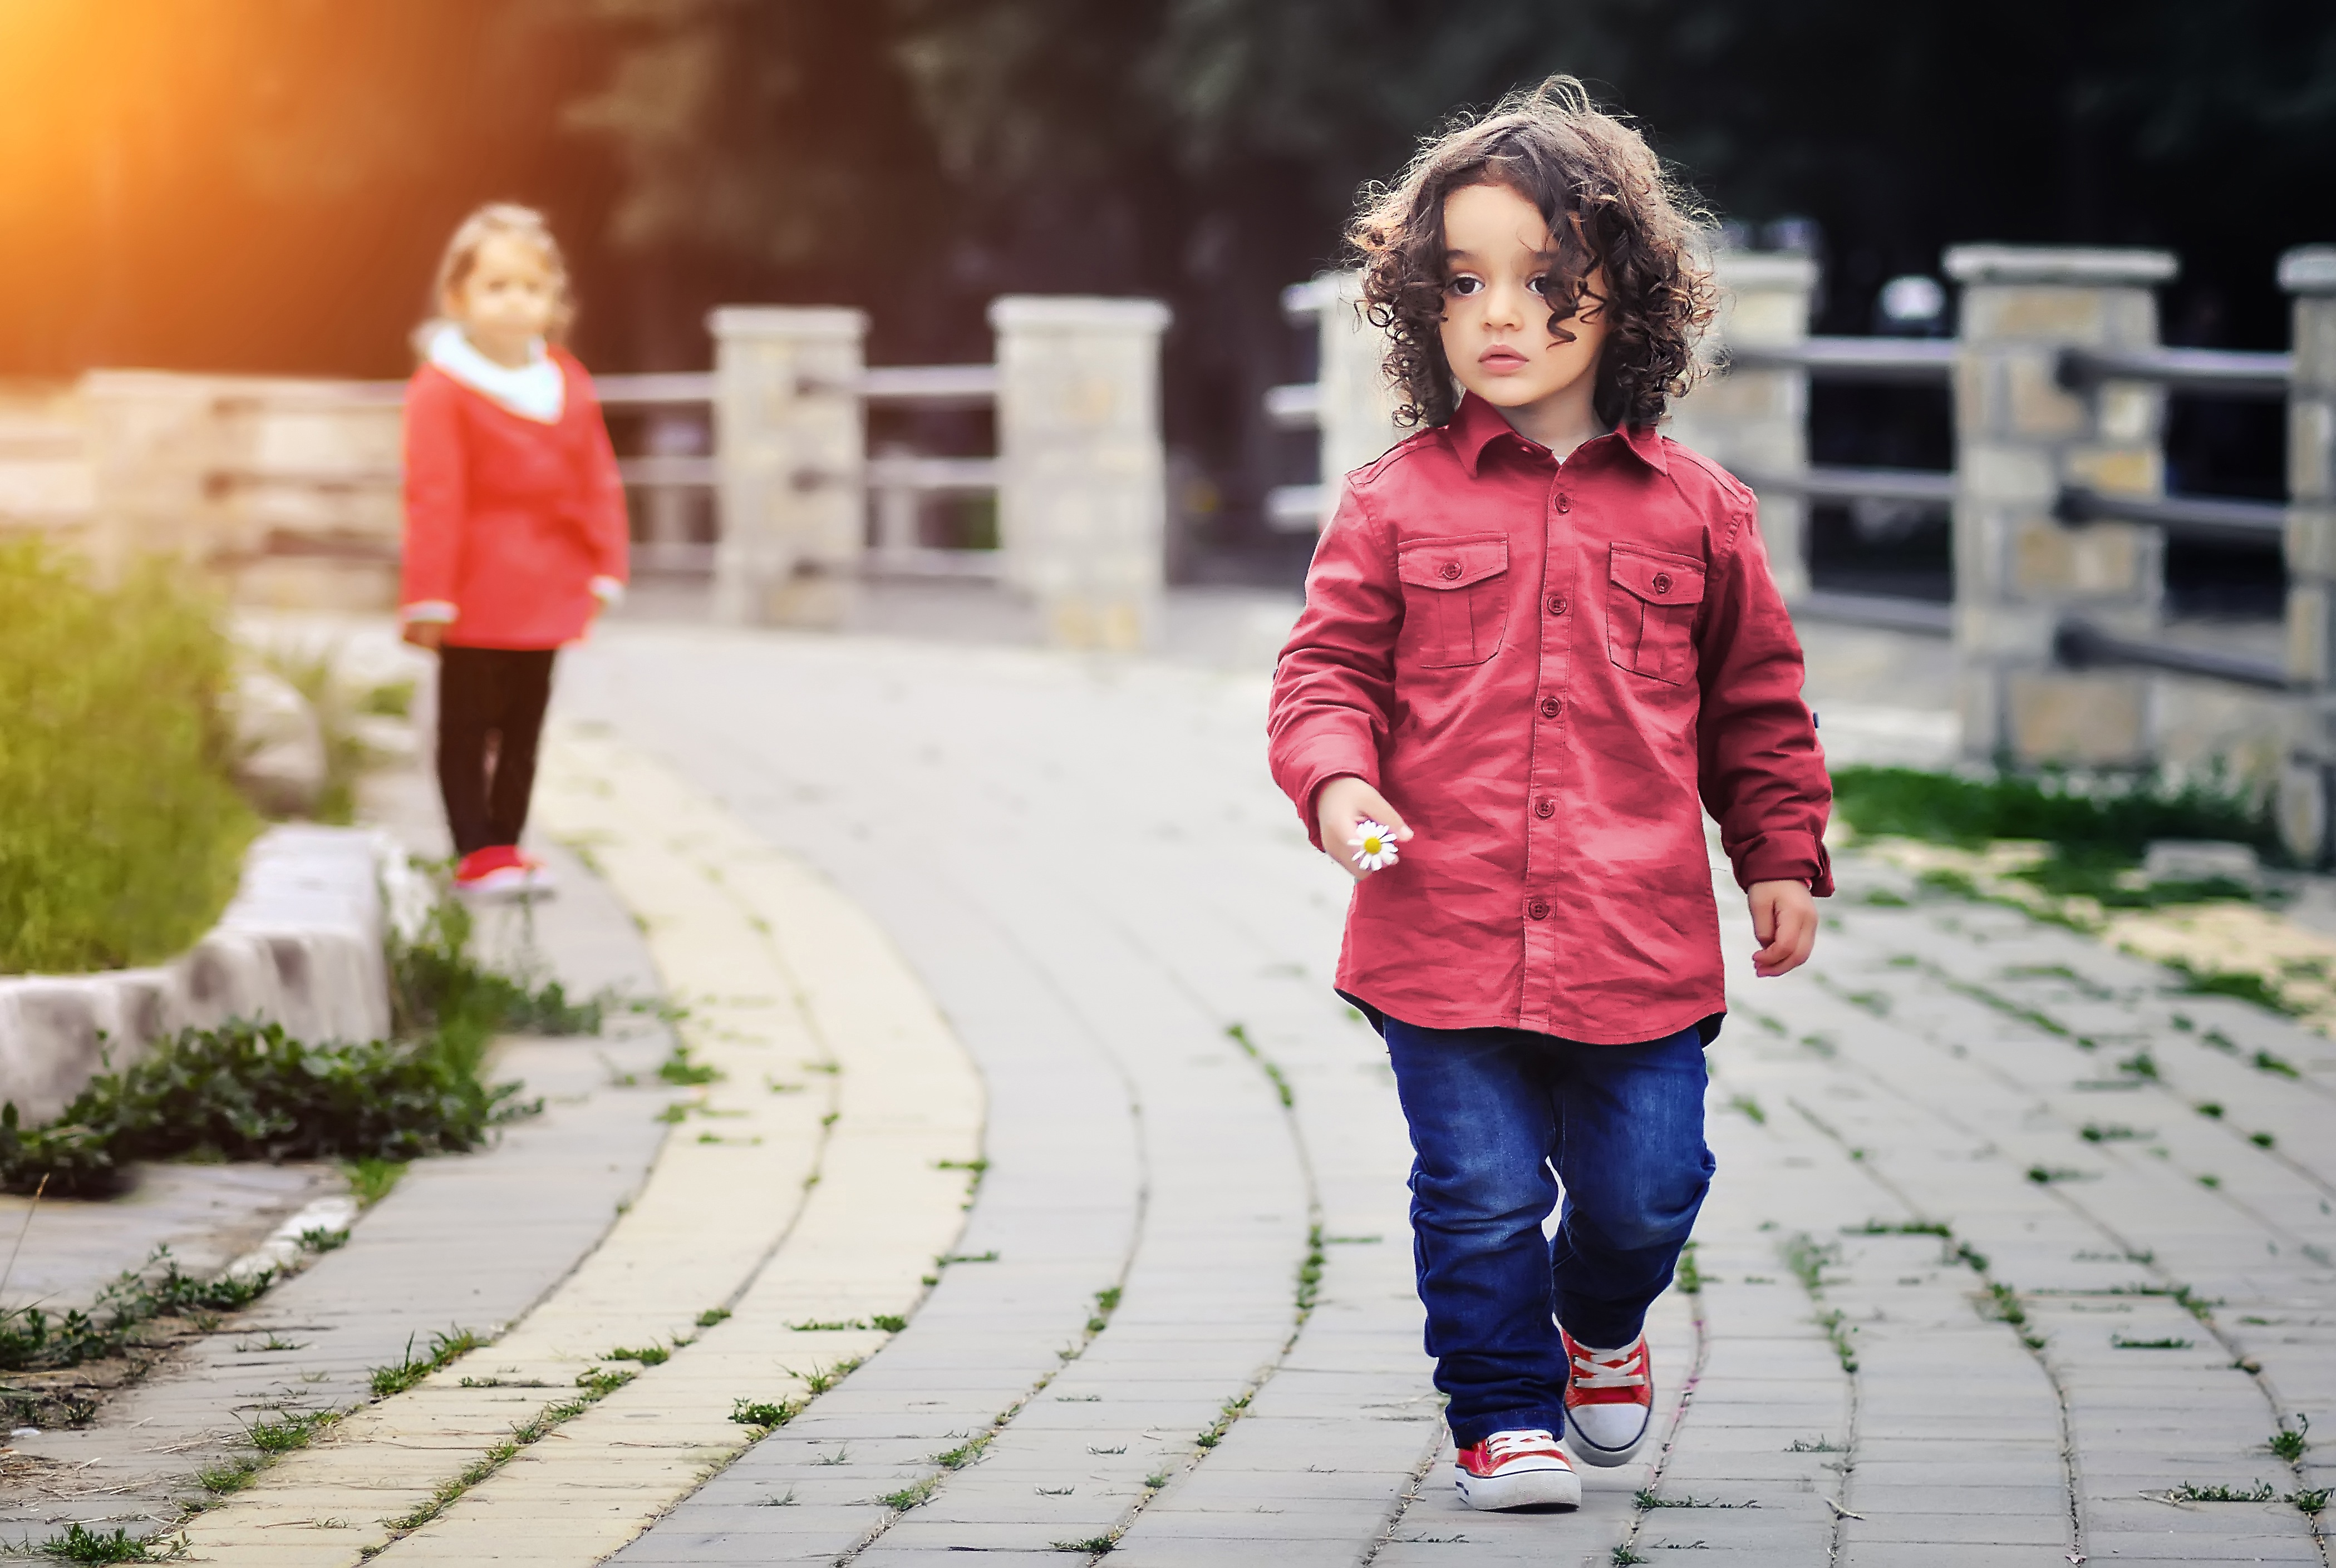
nature, outdoor, person, people, girl, hair, vintage, retro, cute, male, portrait, model, spring, red, color, park, child, fashion, clothing, modern, hairstyle, dress, footwear, little, beauty, style